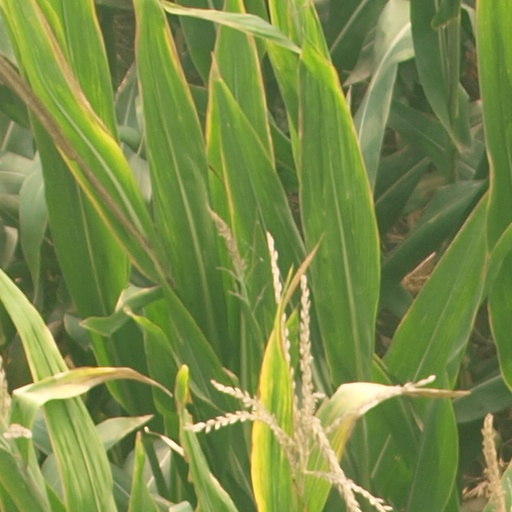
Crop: maize; corn